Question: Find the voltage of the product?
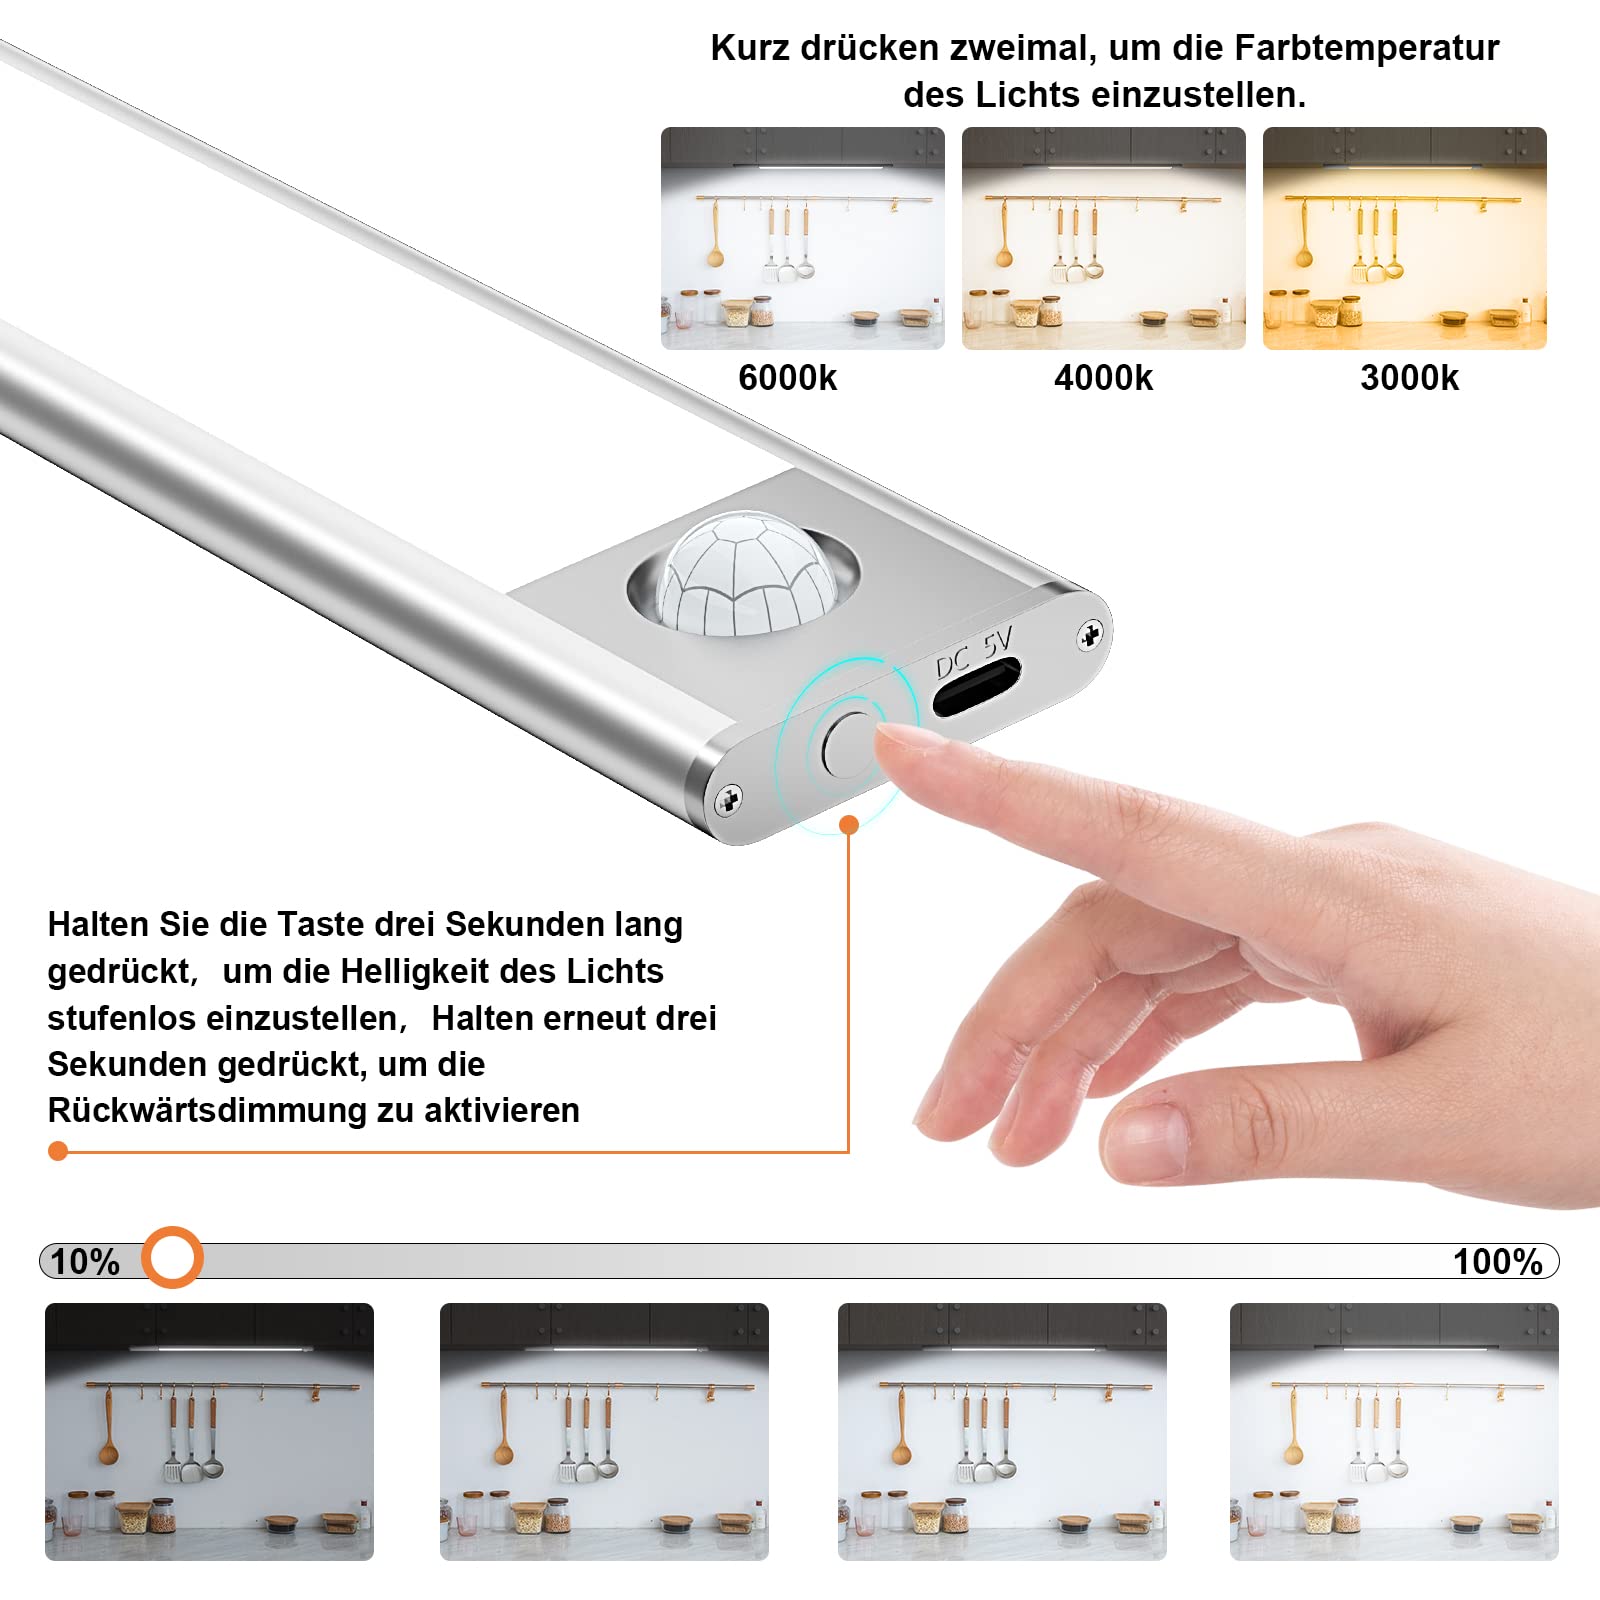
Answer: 5.0 volt